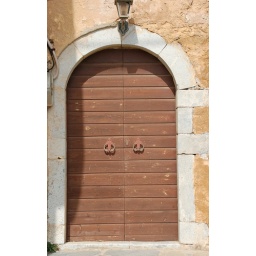
Red wooden door in rounded stone door